Wolfe Creek Crater

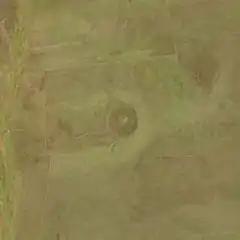
Wolfe Creek Crater. Sentinel-2 image.

Wolfe Creek Crater is a well-preserved meteorite impact crater (astrobleme) in Western Australia.